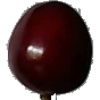
Label: Cherry 1